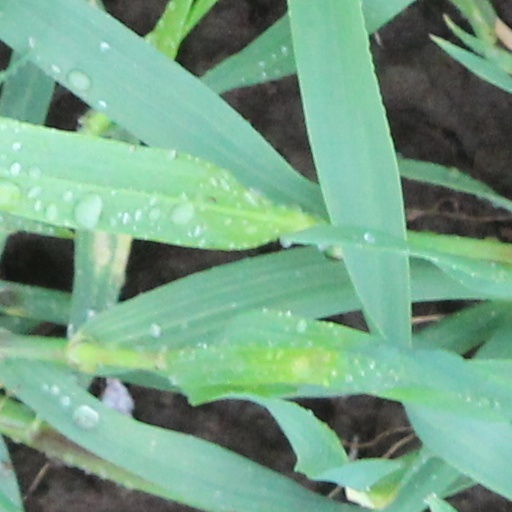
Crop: wheat